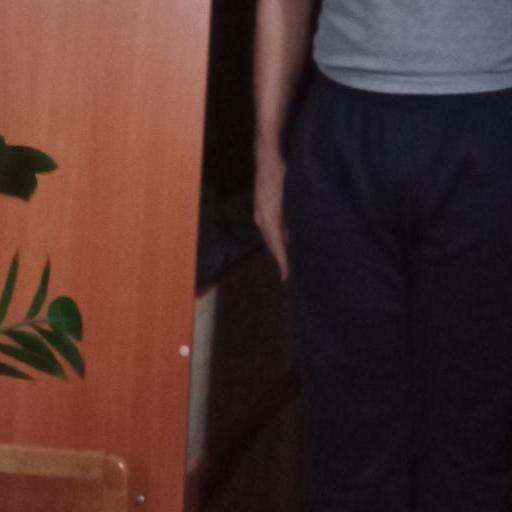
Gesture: no_gesture